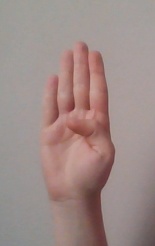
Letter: kaaf